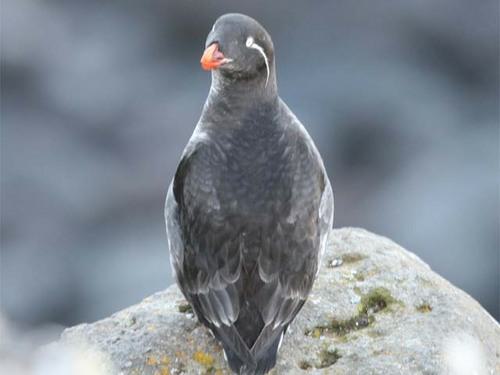
A photo of a parakeet auklet